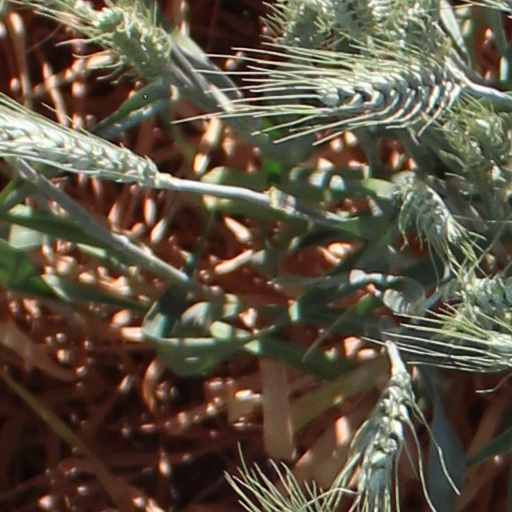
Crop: wheat